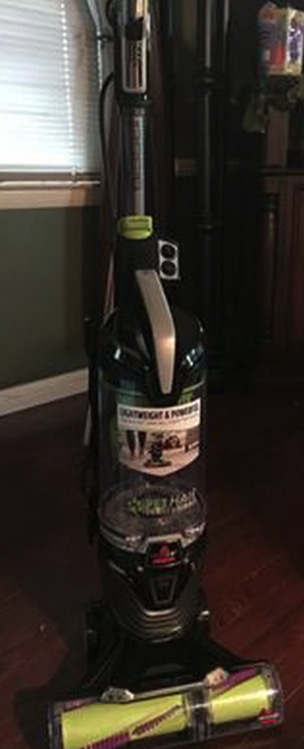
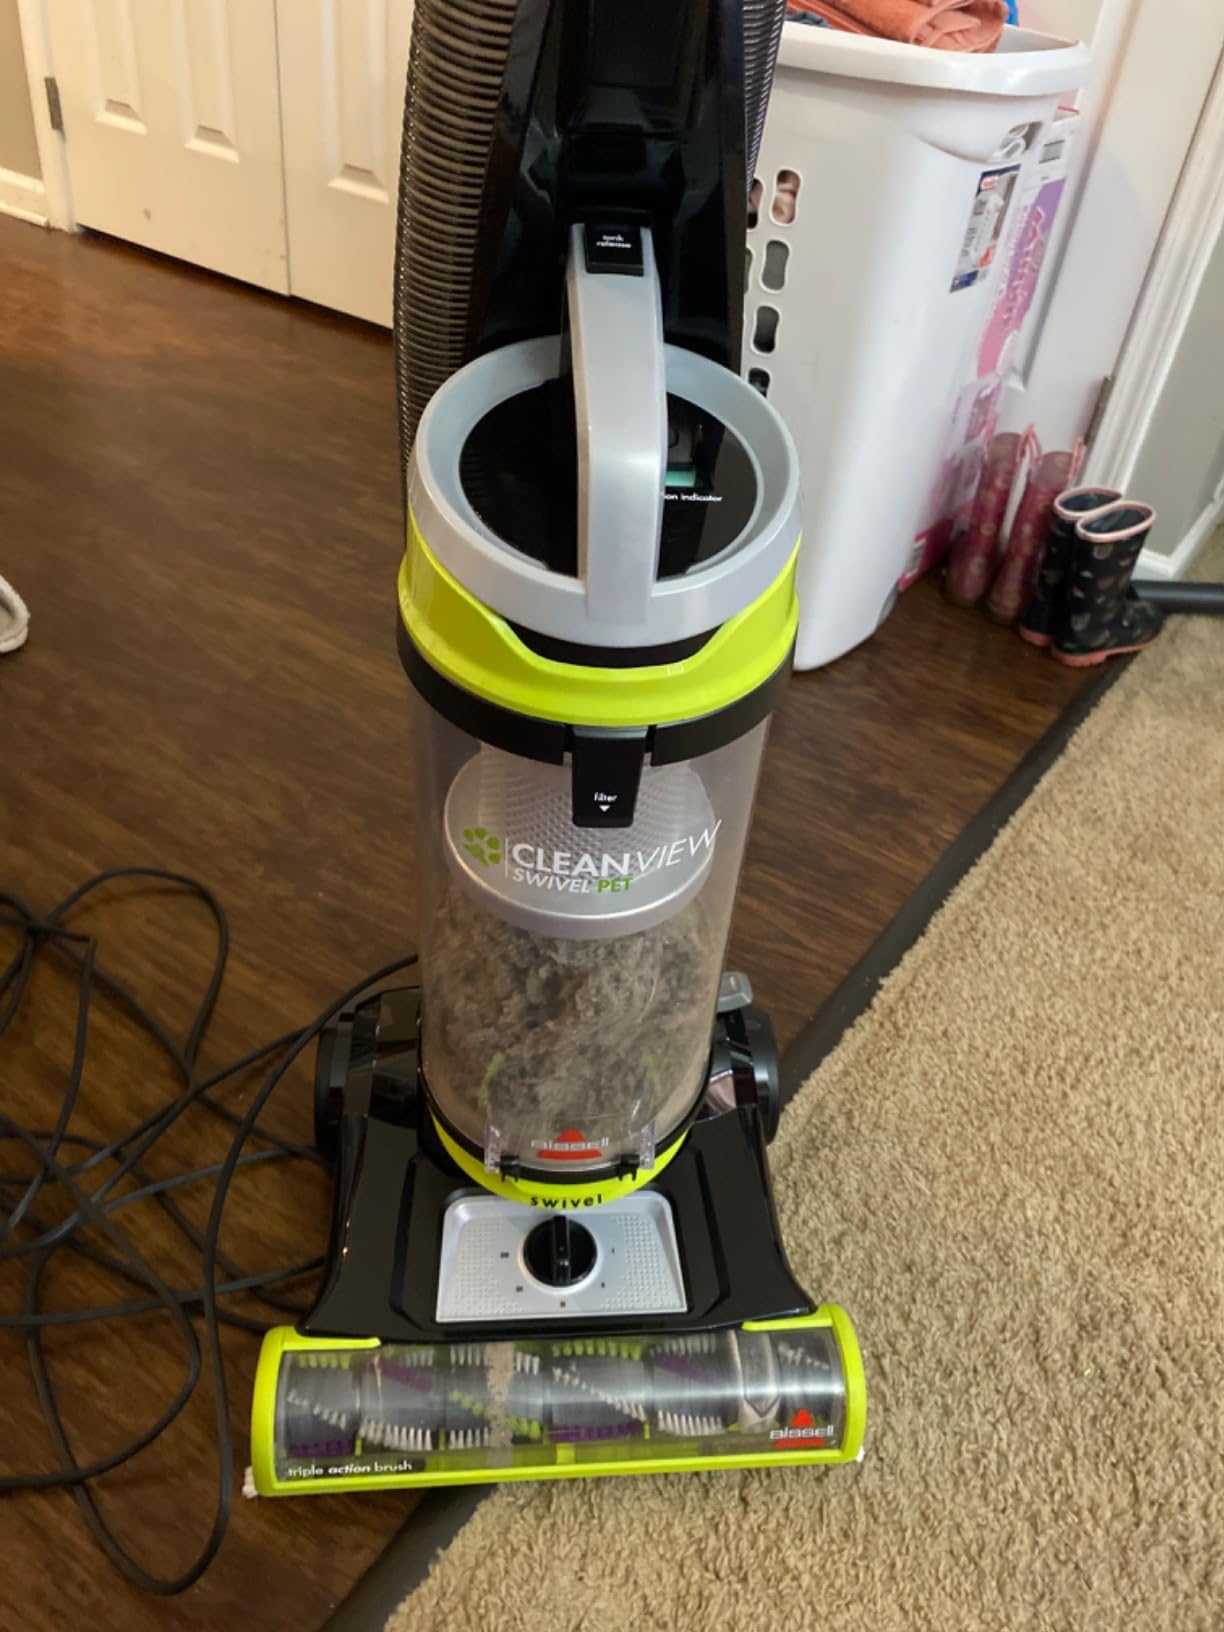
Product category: items_vacuum
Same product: no